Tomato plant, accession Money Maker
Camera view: tilt-top (135 deg); turntable rotation: 210 degrees
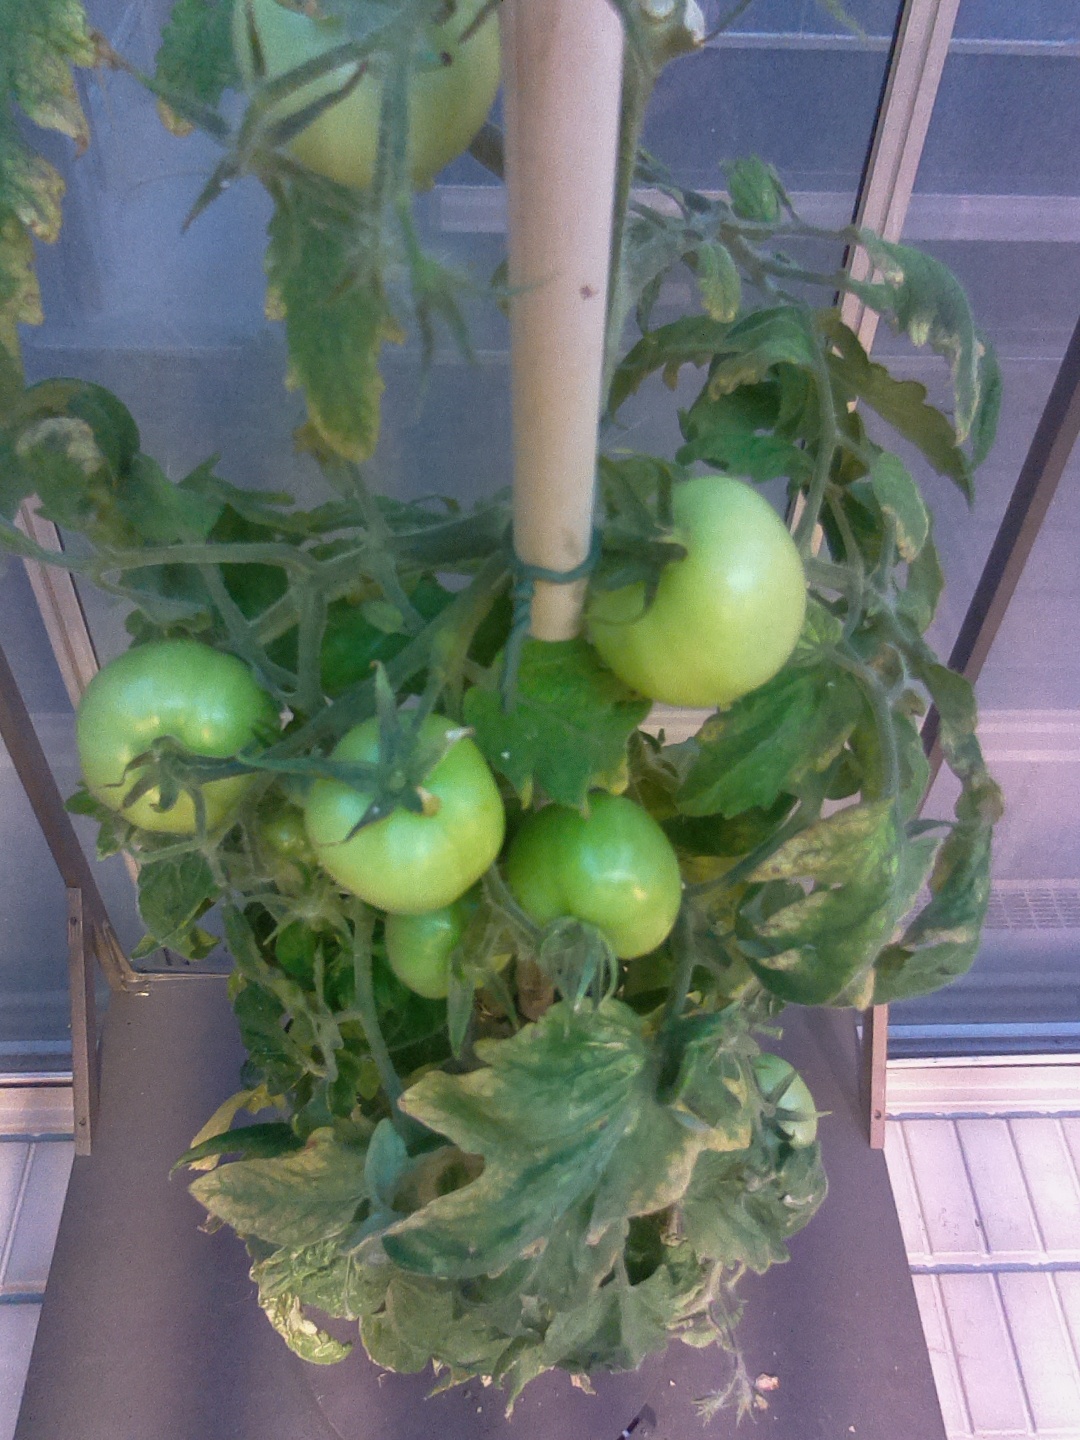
BBCH growth stage 79: 90% -100% of final fruit size